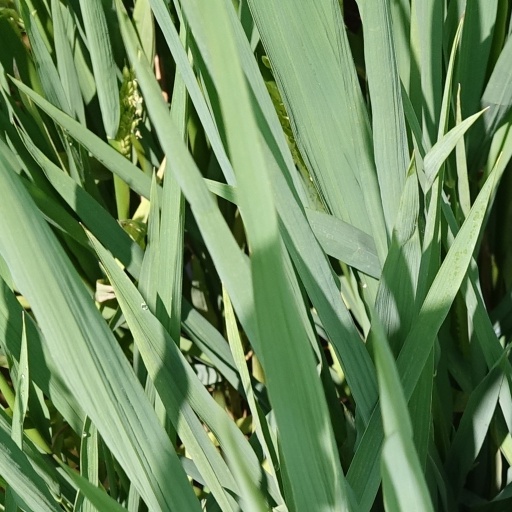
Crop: rice